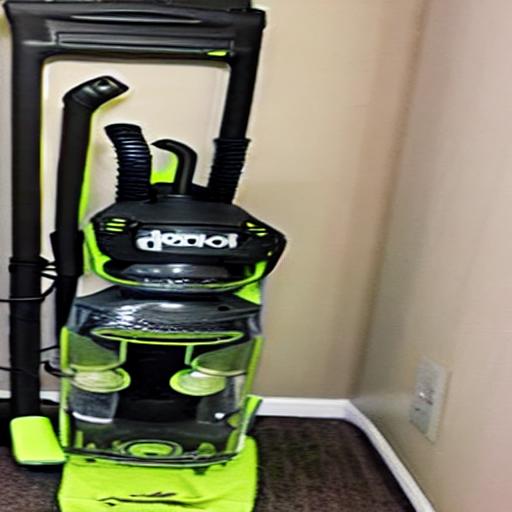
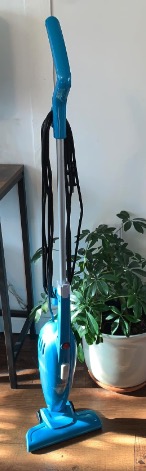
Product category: items_vacuum
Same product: no